Spider-Man (1969 film)

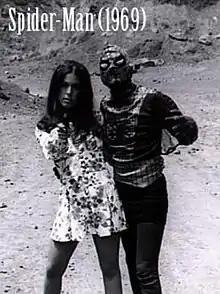
Set photo of Donald F. Glut and Donna Shannon

Spider-Man is a 1969 American superhero short film that was directed by Donald F. Glut. It is an unauthorized fan film, one of several made by Glut and the last one of its type that he created. The short was later released along with several of Glut's other shorts as a special feature of "I Was a Teenage Movie Maker", a 2006 documentary about Glut. The short's plot centers around Spider-Man, who must rescue a woman from her father, the devious villain Dr. Lightning, an original character Glut created for the film.